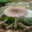
Label: mushroom